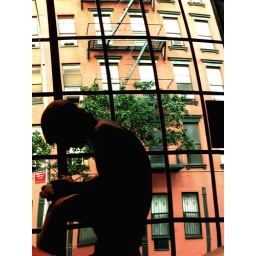
shot into a mirror in a shop window  NYC